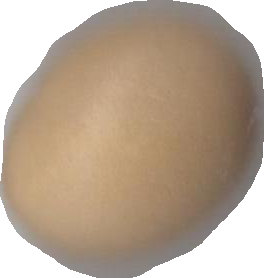
Variety: Grobogan